Futa Tooro

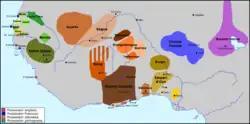
Futa Toro and West African kingdoms, c. 18th century.

Futa Toro (Wolof and), often simply the Futa, is a semidesert region around the middle run of the Senegal River. This region, along the border of Senegal and Mauritania, is historically significant as the center of several Fulani states, and a source of jihad armies and migrants to the Fouta Djallon.